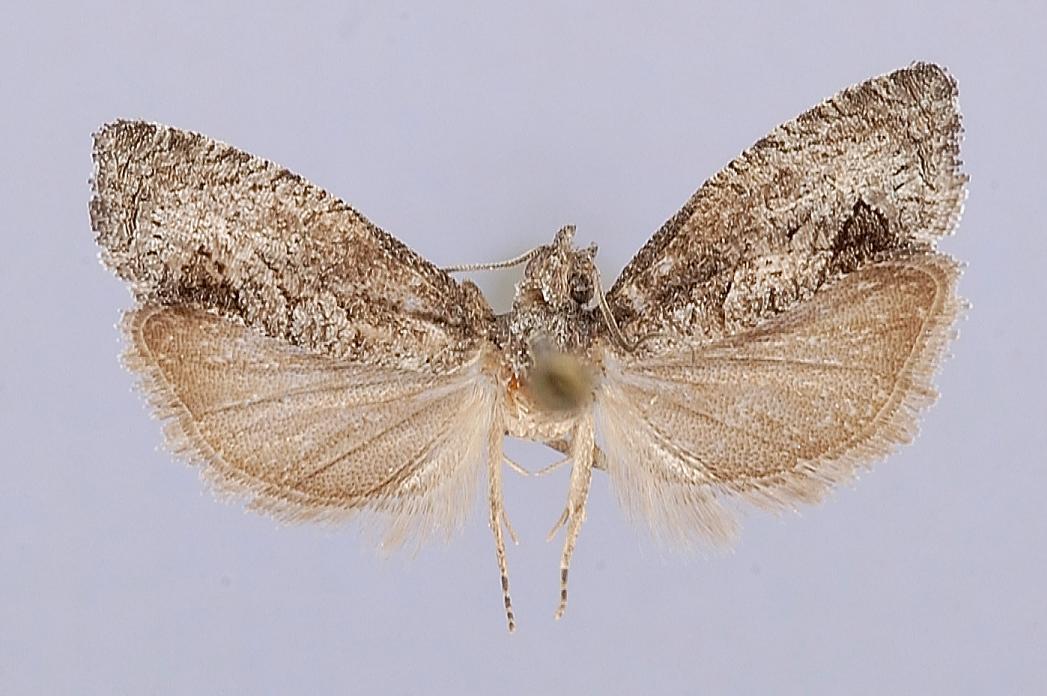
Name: Catastega triangulana
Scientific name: Catastega triangulana Brown, 1992
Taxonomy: Animalia, Arthropoda, Insecta, Lepidoptera, Tortricidae
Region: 1372
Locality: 4 miles east-southeast of Pine, Gila, Arizona, United States
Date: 1 Sep 1961